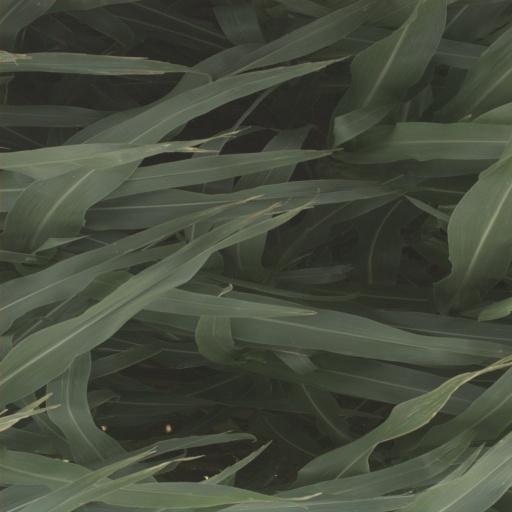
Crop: sorghum